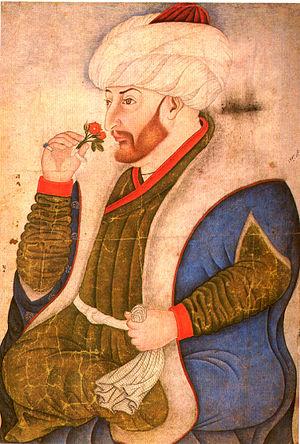
Le sultan Mehmet II sentant une rose, peinture ottomane du XVe siècle, extraite du Sarai album conservé à Istanbul."
Mehmet II le Conquérant ou Mehmed II « Fatih » fut le septième sultan de l'Empire ottoman.
Mahomet second est une tragédie en prose inachevée écrite par Marivaux vers 1733 et dont on possède un acte et cinq scènes en prose publié pour la première fois dans le Mercure de France de mars 1747.
Un parfum est une odeur ou plus souvent une composition odorante plus ou moins persistante naturellement émise par une plante, un animal, un champignon, ou un environnement. Dans la nature, les parfums sont souvent des messages chimiques et biochimiques, et notamment des phéromones ou phytohormones.
Le Pont est une région historique actuellement située dans le territoire de la Turquie et, selon les limites que lui accordent certains, de la Géorgie. Sa ville principale est, historiquement Trabzon, aussi connue sous le nom de Trébizonde ou de Trapézonte, mais Samsun en est aujourd'hui la plus peuplée avec plus de 700 000 habitants. Ce territoire fut colonisé par les Grecs venus d'Ionie dès l'époque archaïque et demeura ainsi un foyer isolé de la culture hellénique sous une forme allogène jusque bien après la conquête turque du milieu du XVᵉ siècle. La région fut le centre de deux puissants États au cours de l'histoire : le Royaume du Pont et l'Empire de Trébizonde. Malgré un intense processus de turquisation depuis l'instauration de la république en Turquie par Mustafa Kemal Atatürk, cette région peut encore être considérée aujourd'hui comme le territoire au particularisme le plus marqué du pays, après le Kurdistan.
L'art ottoman est l'art produit dans l'Empire ottoman à partir de la prise de Constantinople par Mehmet II, en 1453. Cette date peut toutefois varier selon les publications : certains préfèrent prendre pour point de départ la victoire de Sélim Iᵉʳ sur les Safavides, celle sur les Mamluks, voire encore le début du règne de Suleyman II. Avant, on parle plutôt de premier art ottoman.
Nakkaş Sinan Bey est un miniaturiste et peintre de cour ottoman du XVᵉ siècle.
La chute de Constantinople ou prise de Constantinople est un siège historique qui aboutit, le 29 mai 1453, à la prise de la ville par les troupes ottomanes conduites par Mehmed II. Elle marque la disparition de l’Empire romain d'Orient, aussi qualifié d'Empire byzantin, et sa fin définitive en tant qu’entité politique et juridique.